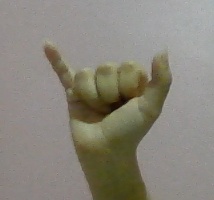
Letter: ya